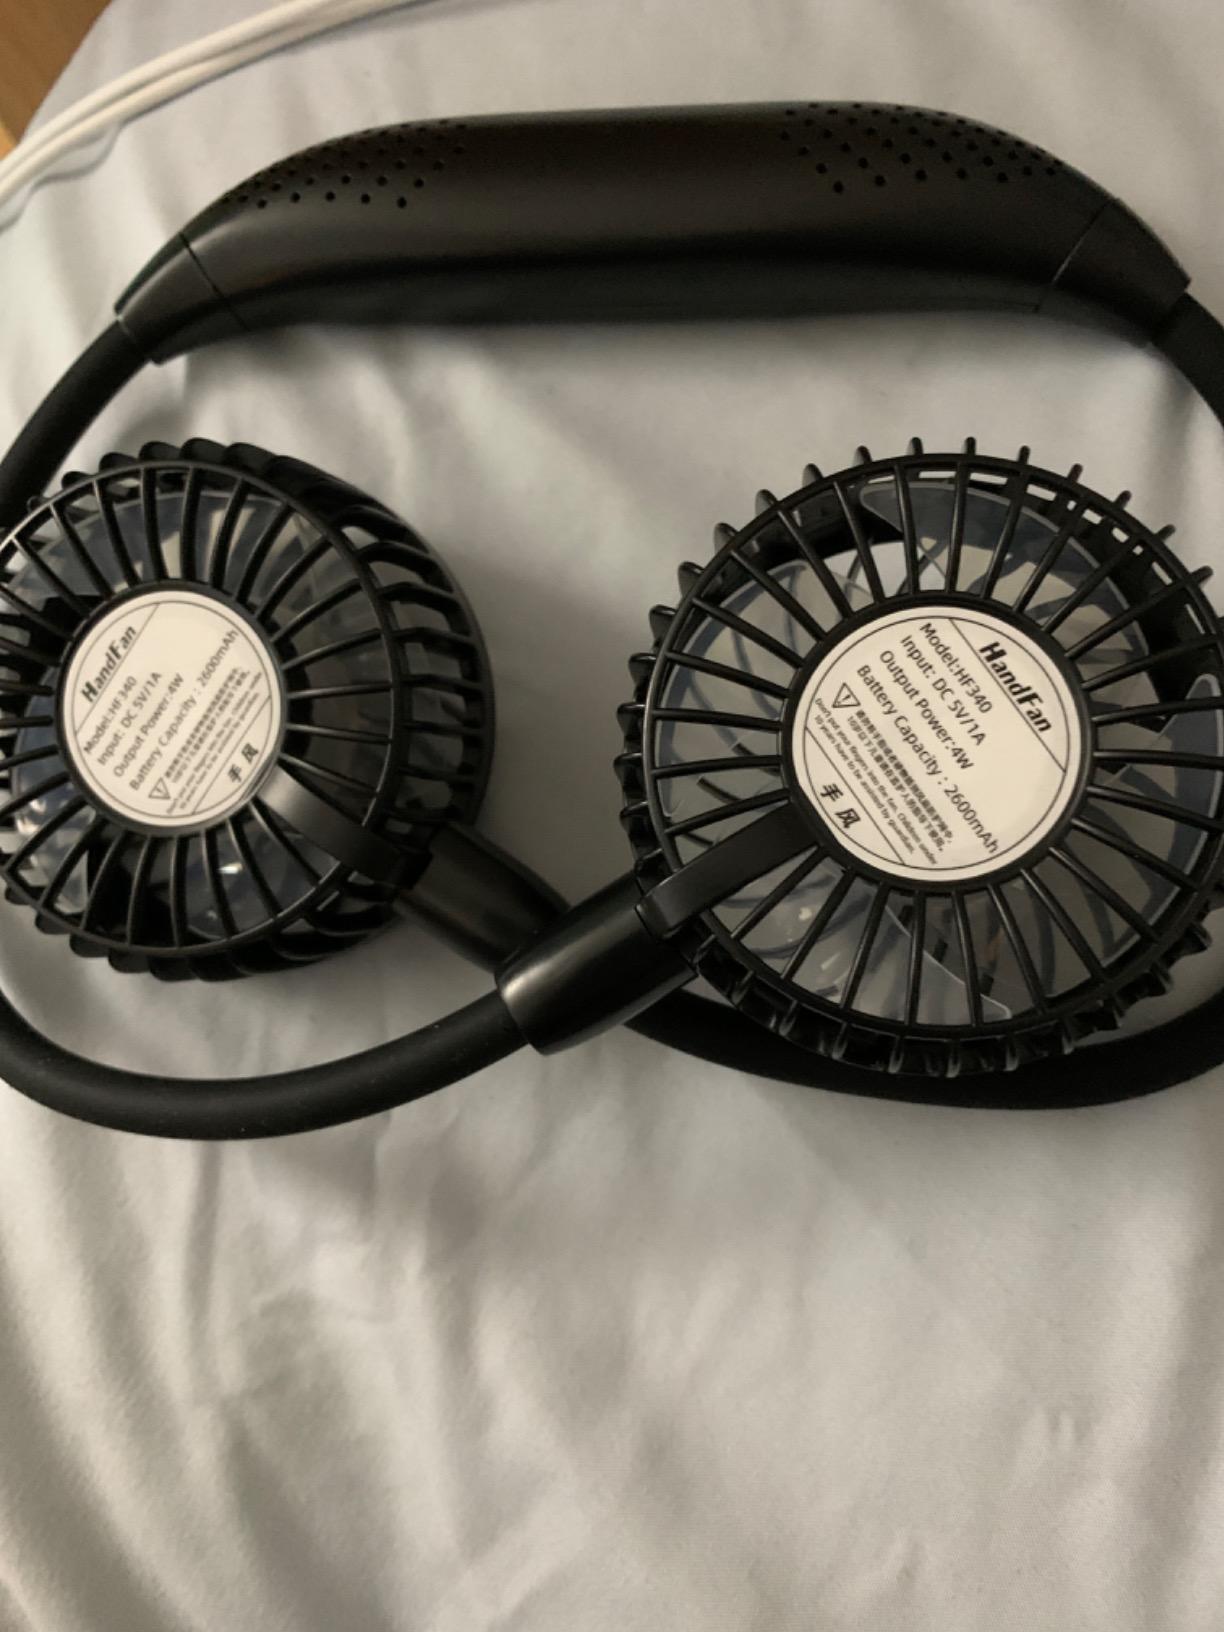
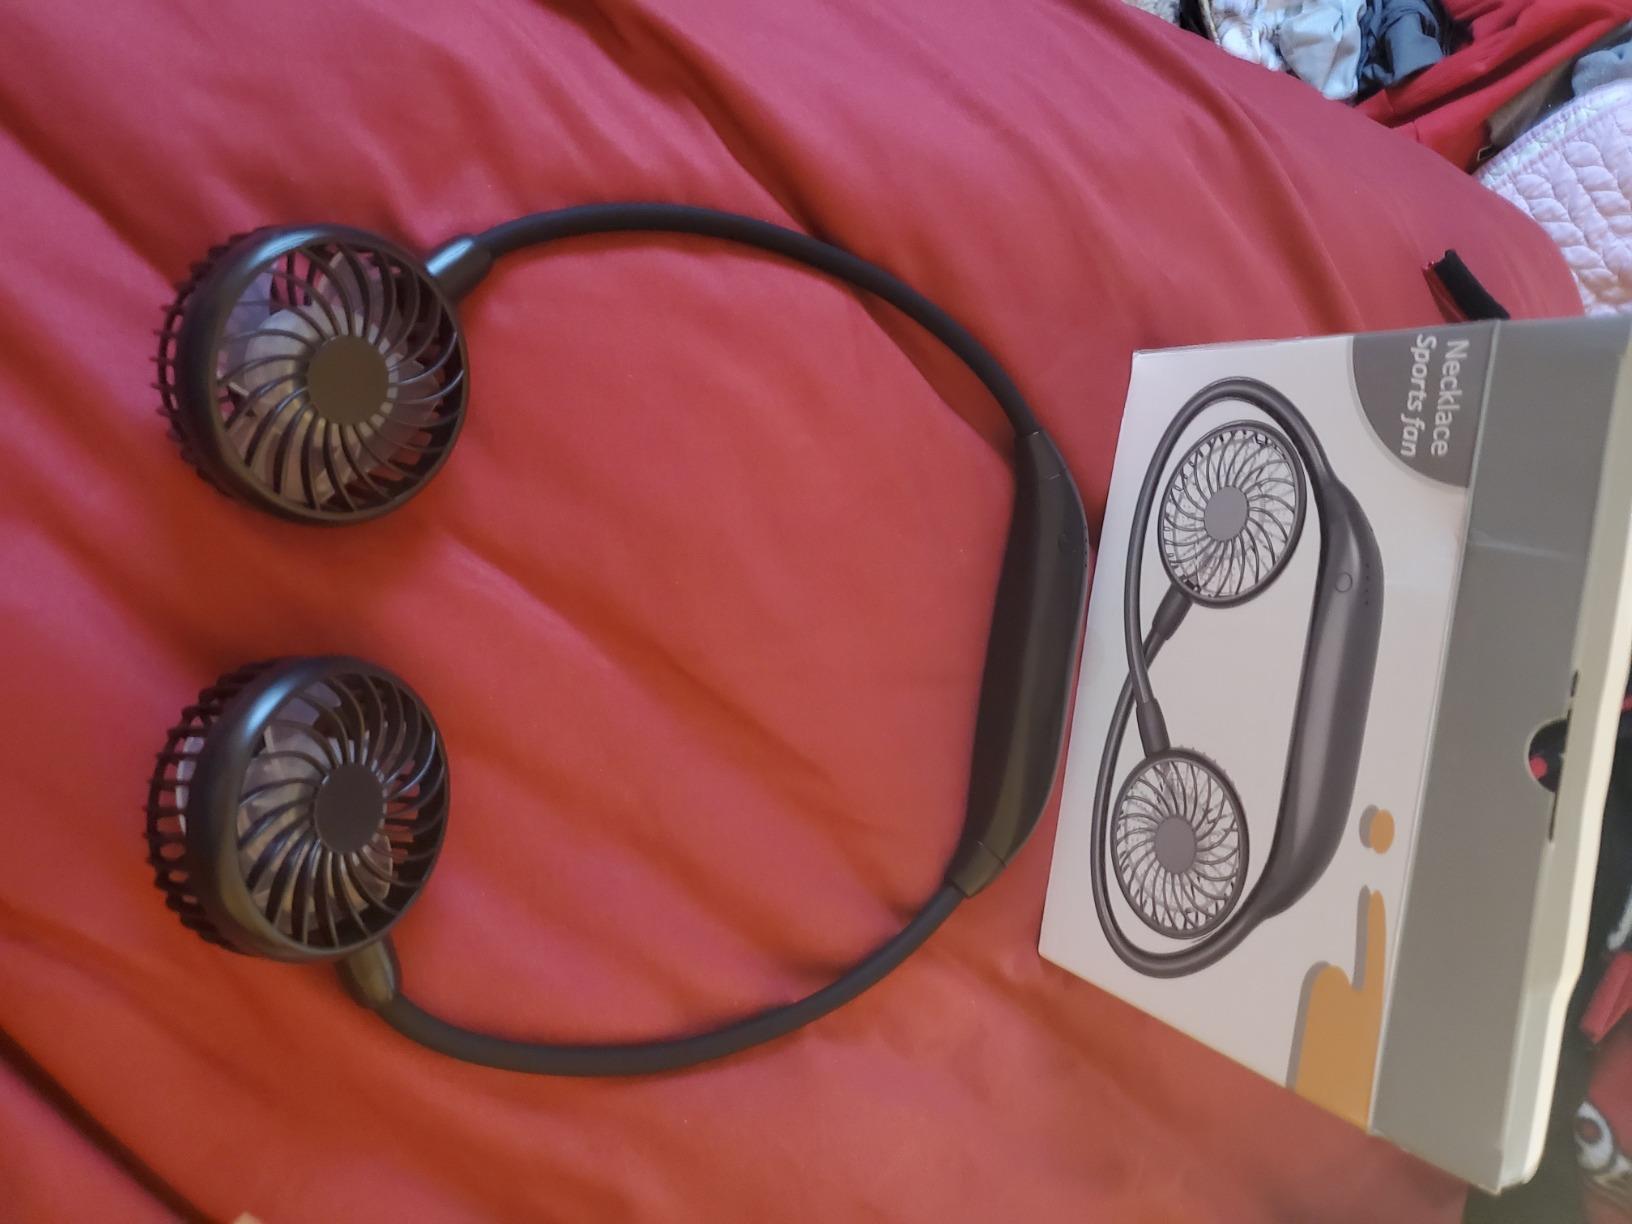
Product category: fan
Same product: yes